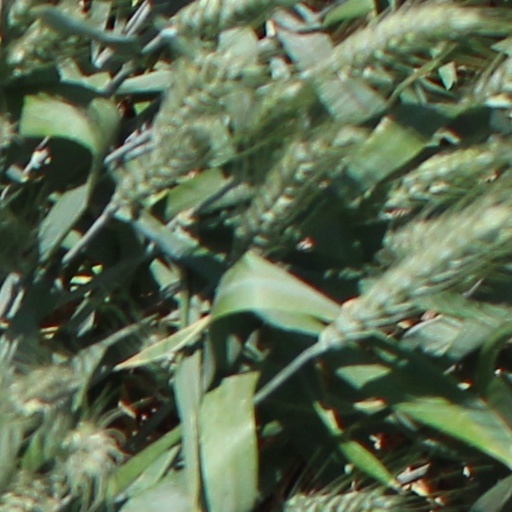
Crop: wheat